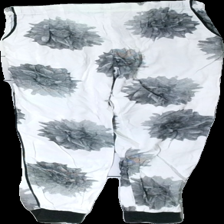
View: front
Type: Trousers
Category: Children
Brand: Pomp De Lux
Colors: White, Black
Material: 52% cotton 48% polyester
Pattern: Floral print
Cut: Regular
Size: 146
Season: All
Damage location: bottom center
Damage 2 location: bottom right
Price range: 50-100
Recommended usage: Reuse
Description: vita byxor med svarta blommor på